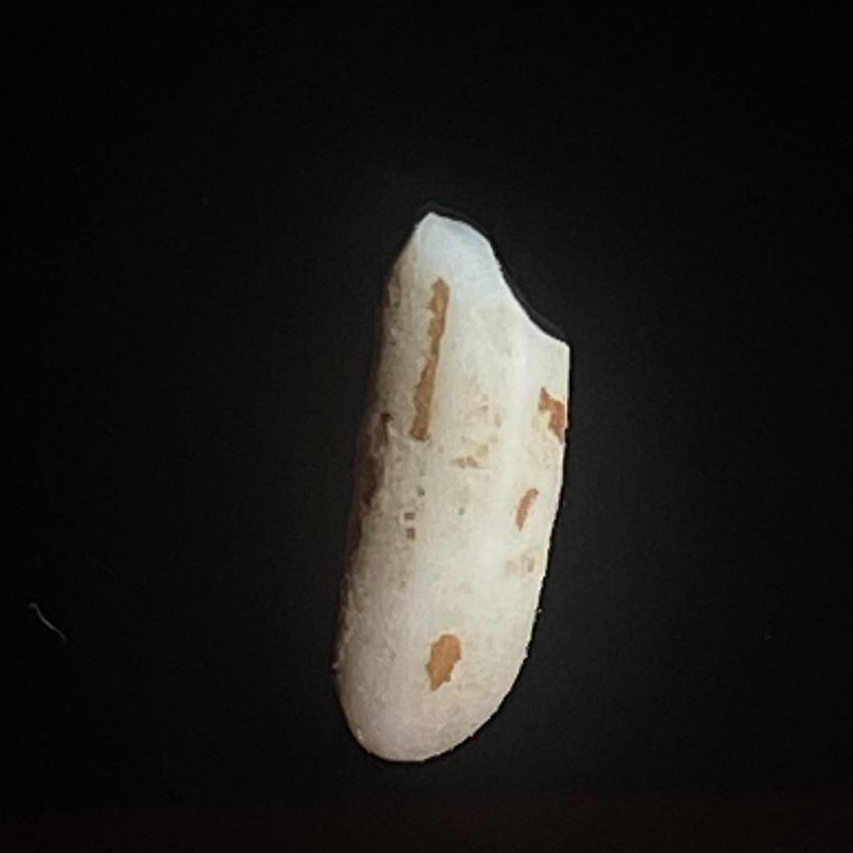
Rice variety: Lal_Binni